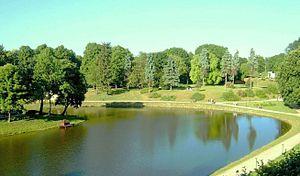
La naturalité, dans son sens environnemental, renvoie au caractère sauvage d'un paysage ou d'un milieu naturel. Il s'agit d'une traduction, reconnue depuis les années 1960, du mot anglais wilderness. La définition de la naturalité peut être tirée du Wilderness Act qui introduit la notion dans les termes suivants : est qualifié de wilderness un milieu naturel tel que « la terre et sa communauté de vie ne sont point entravés par l'homme, où l'homme lui-même n'est qu'un visiteur de passage ».